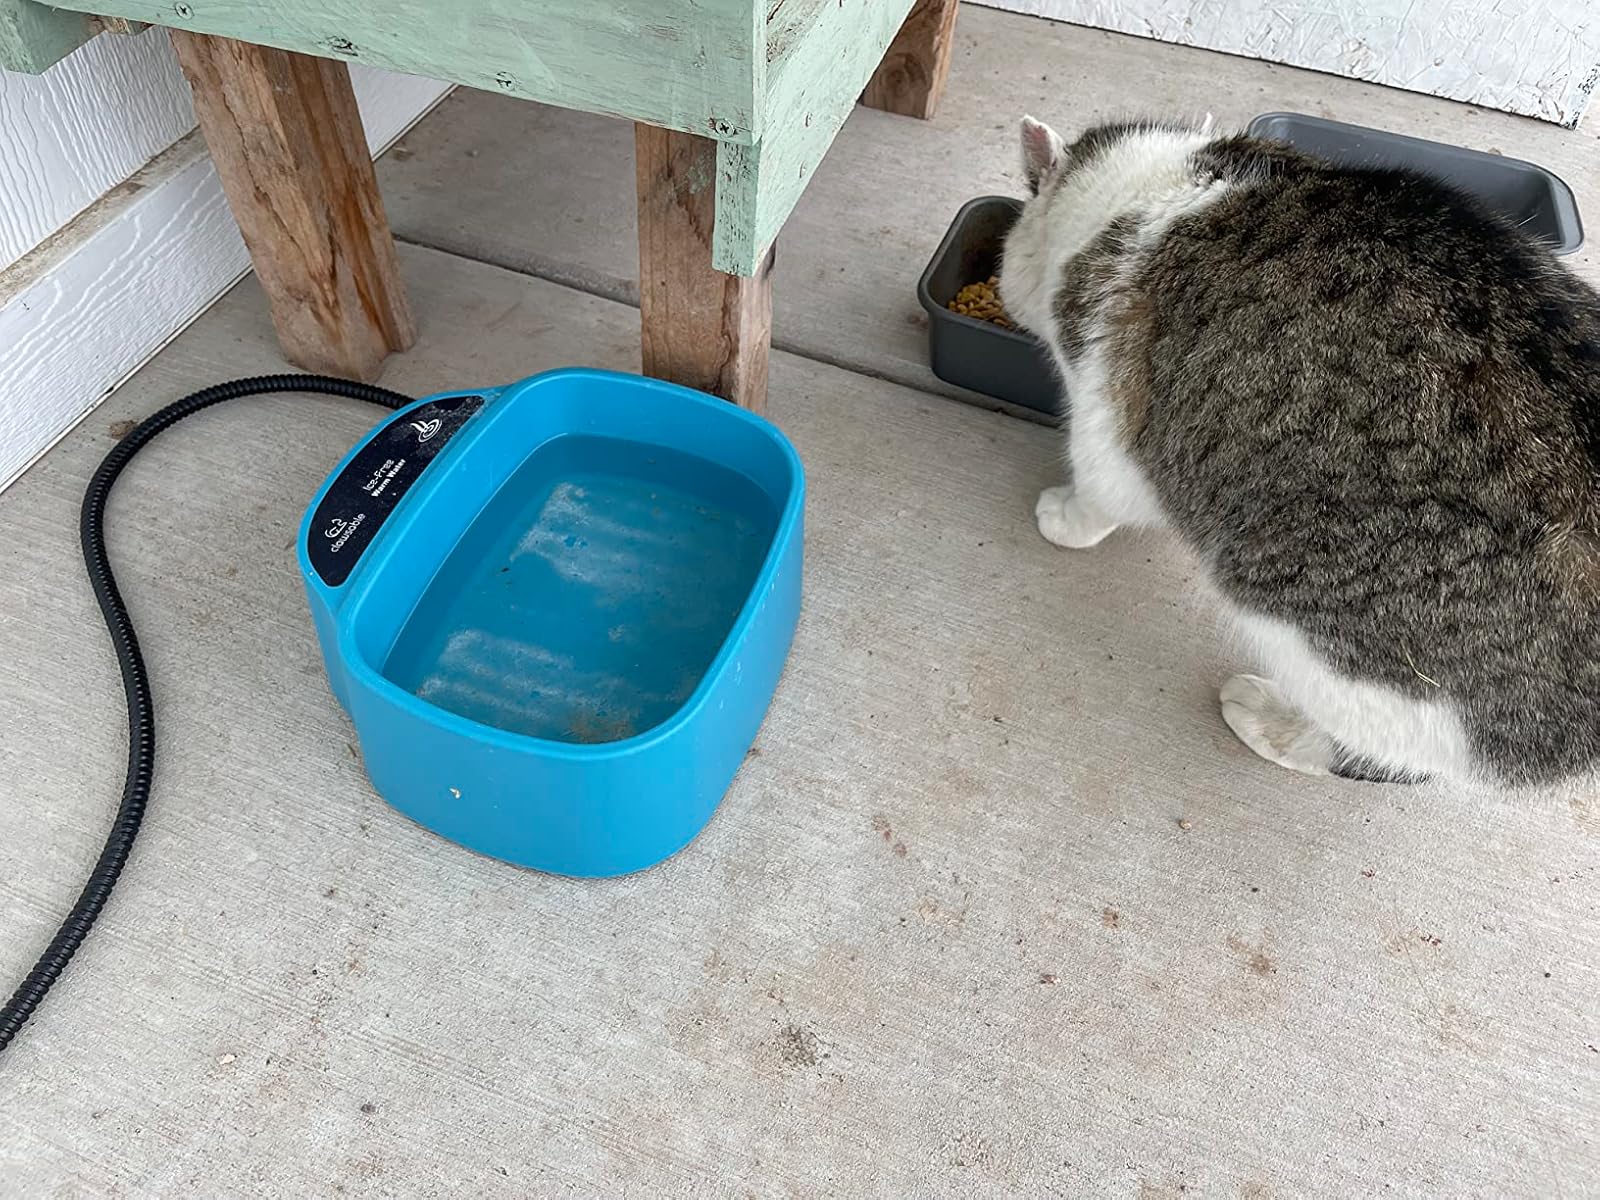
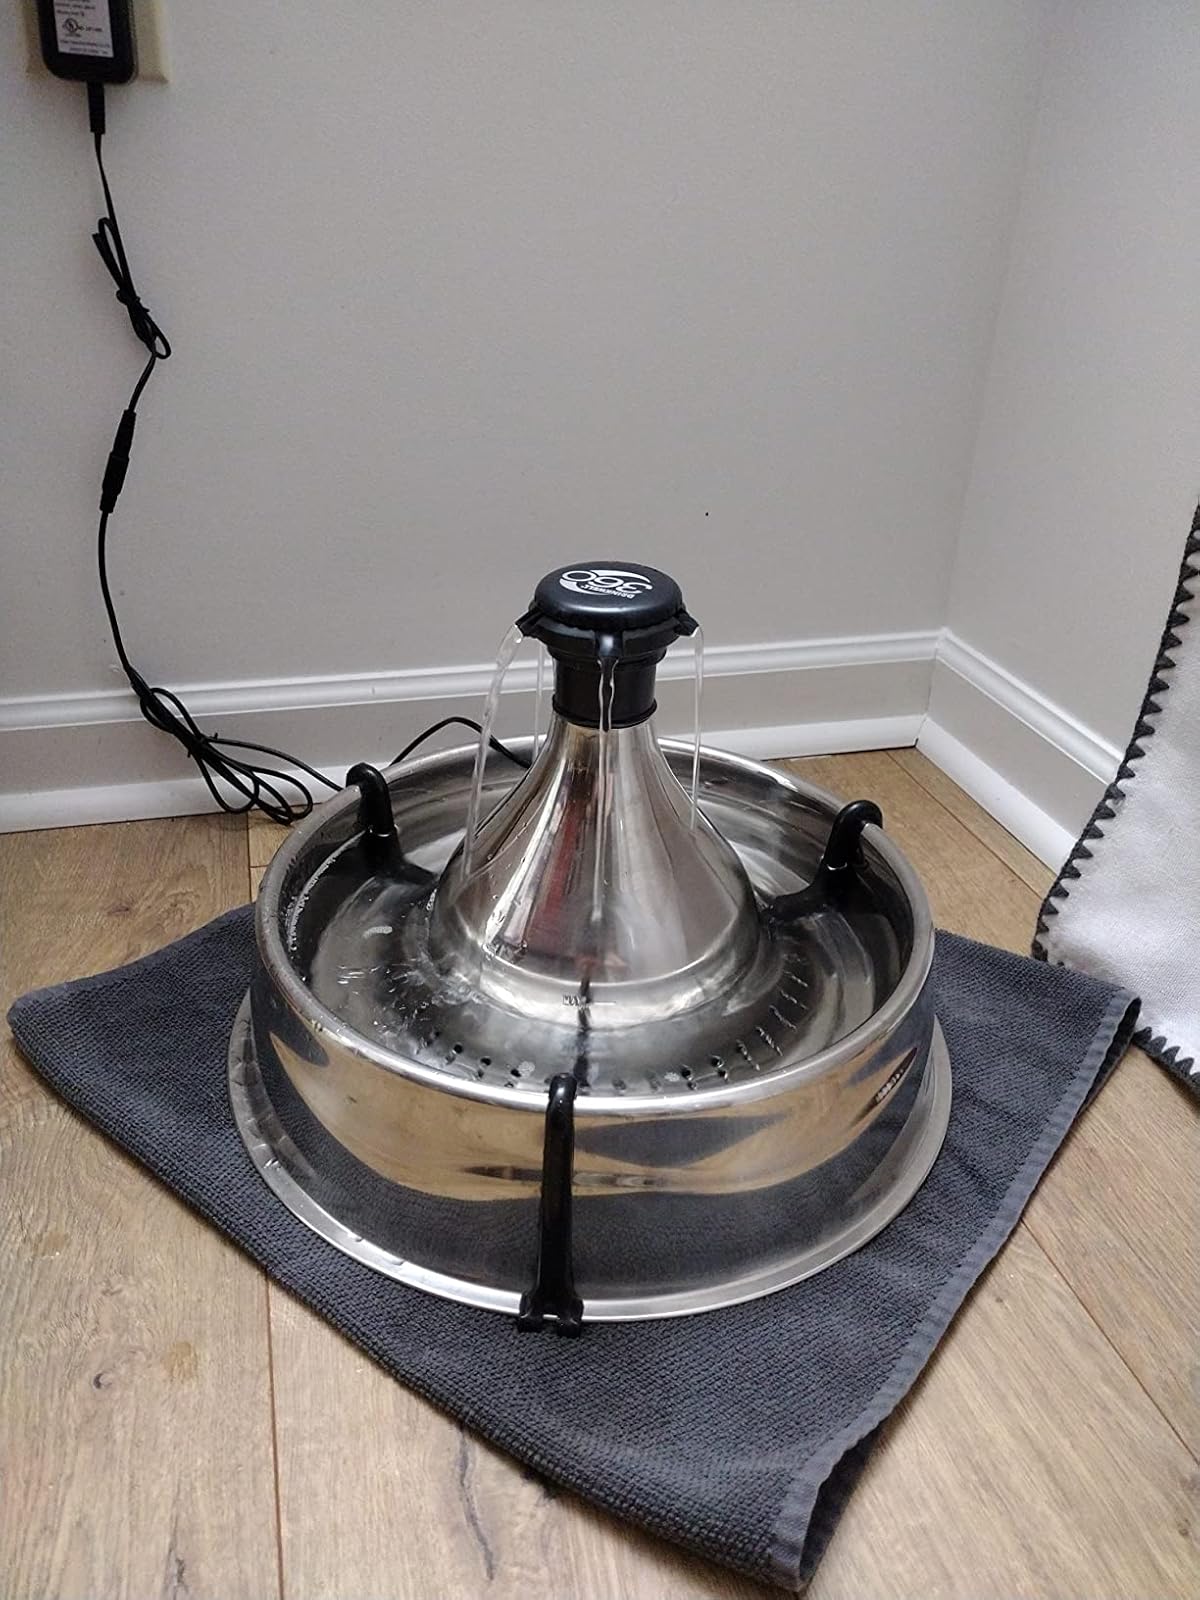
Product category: items_bowl
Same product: no